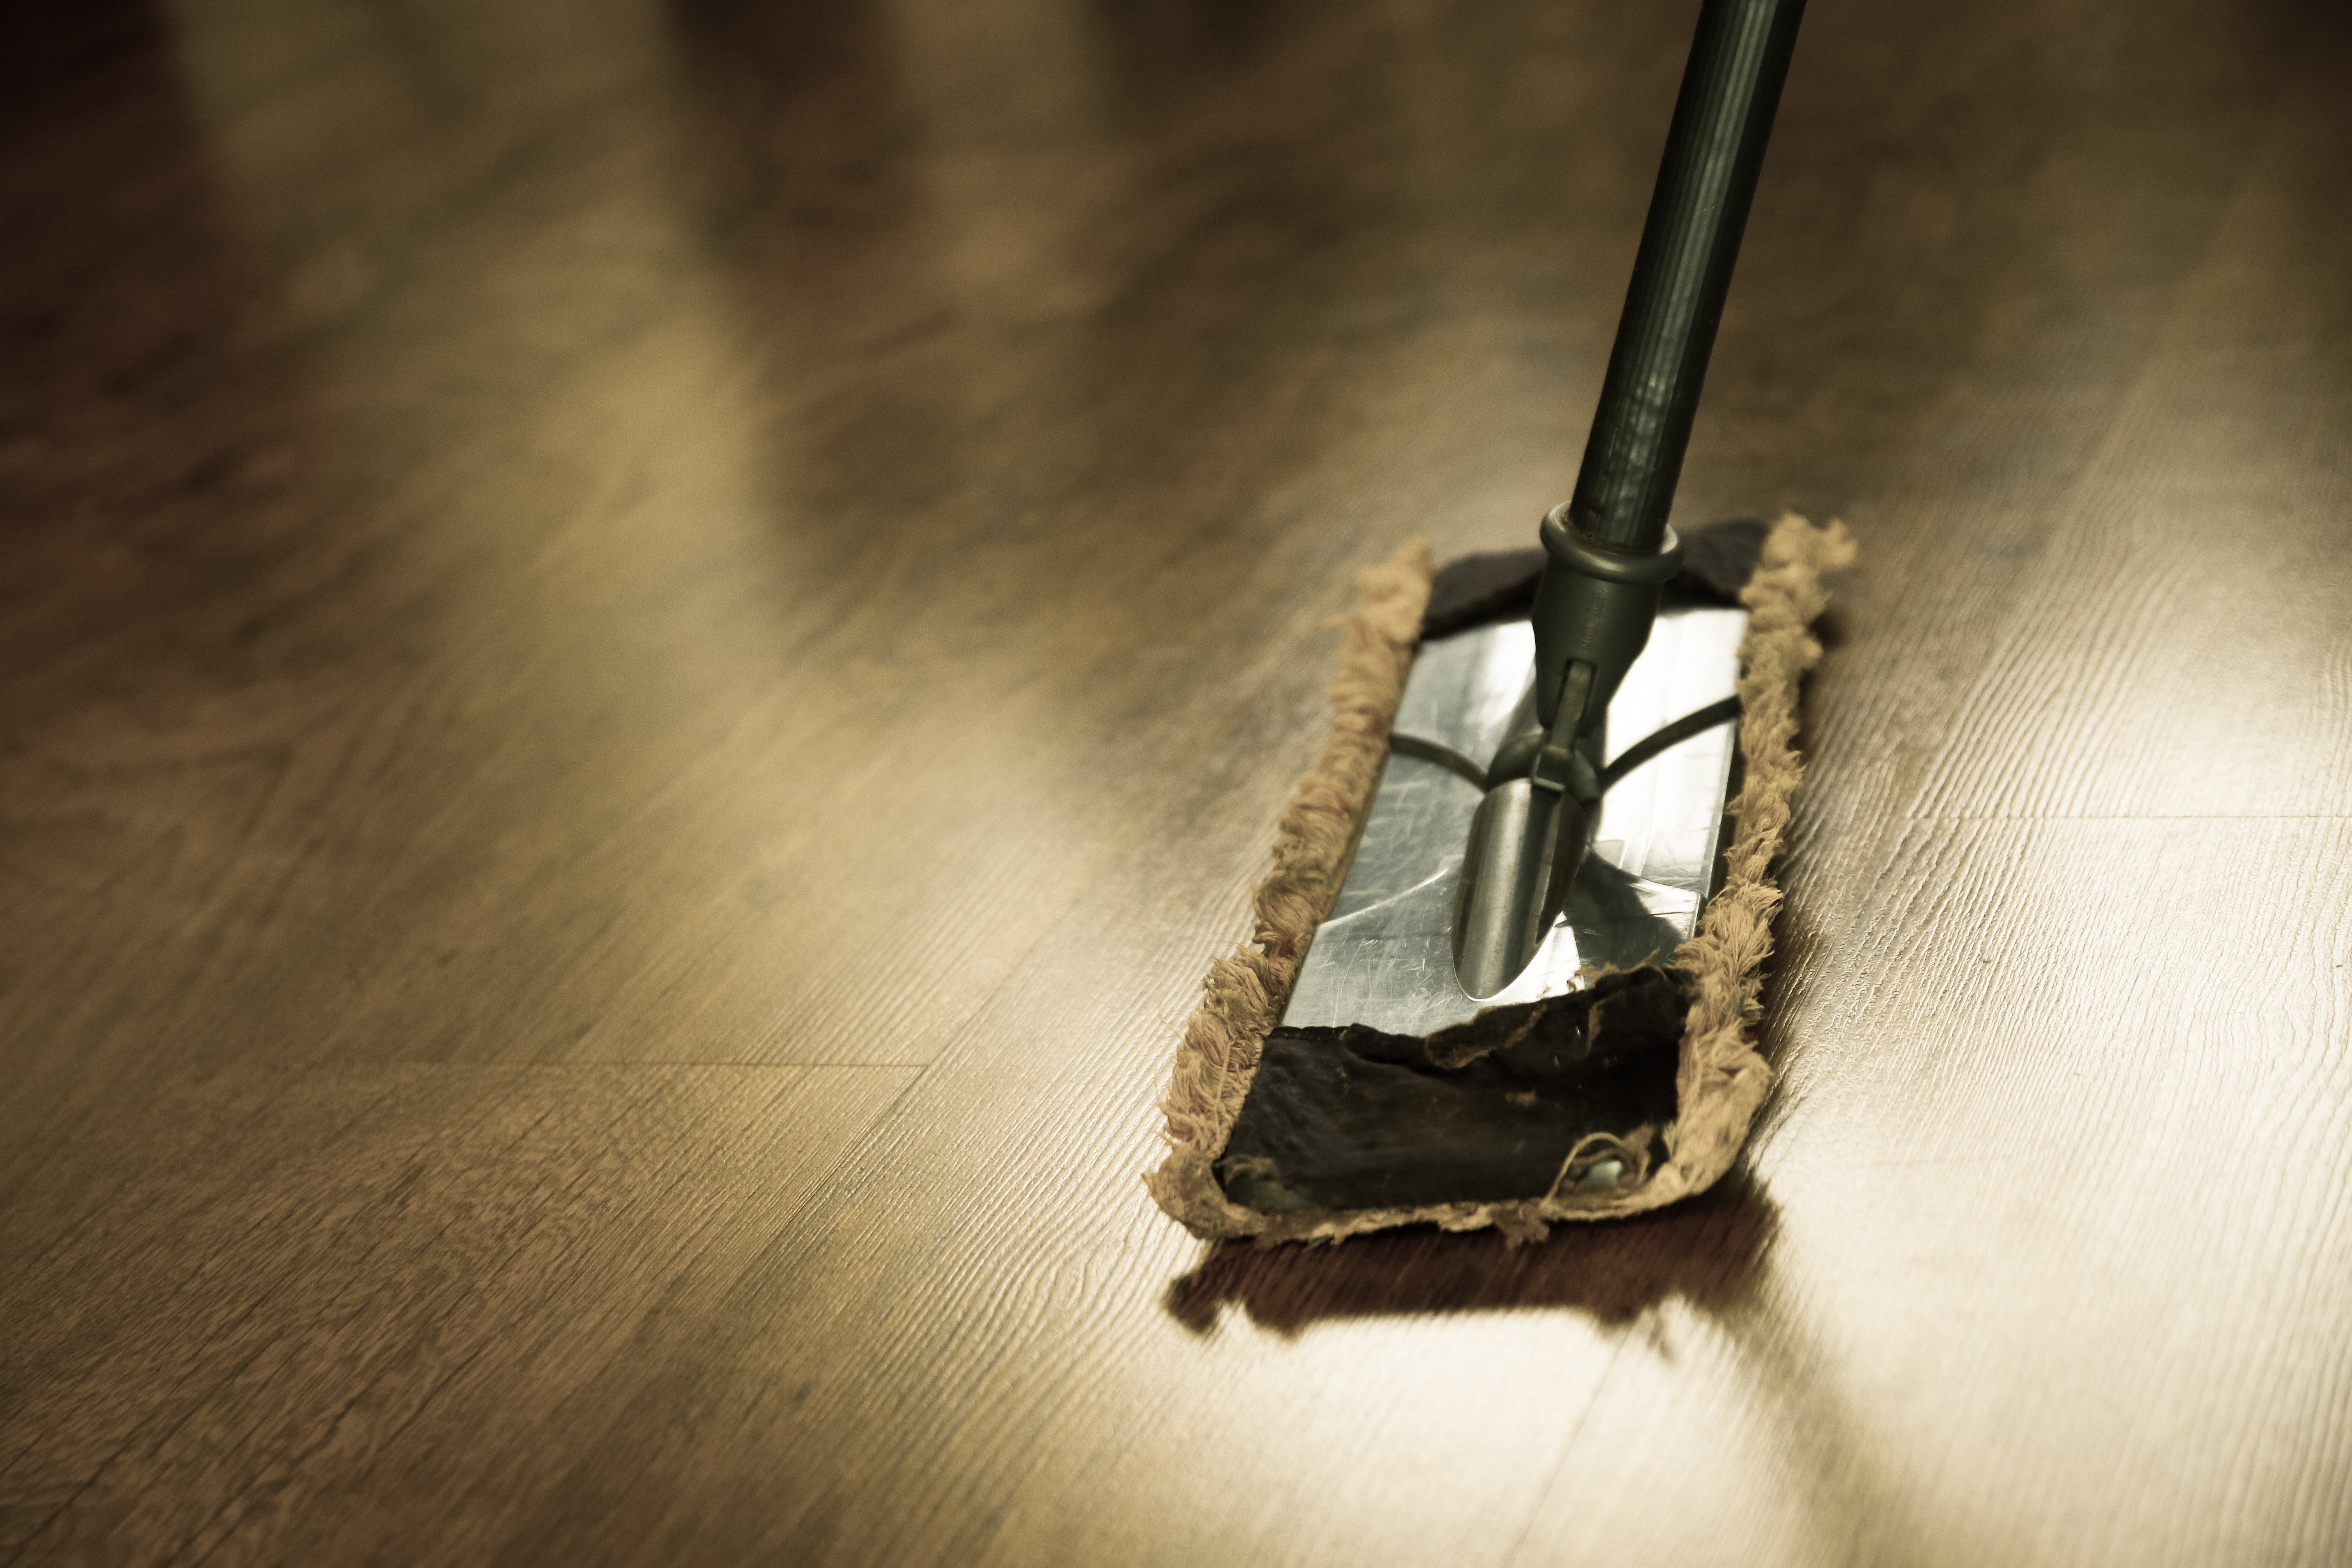
hand, light, washing, darkness, close up, cleaning, shape, cleanup, macro photography, the ilo